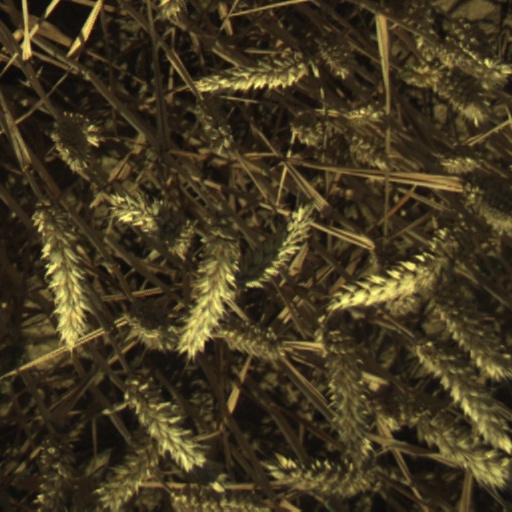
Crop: wheat